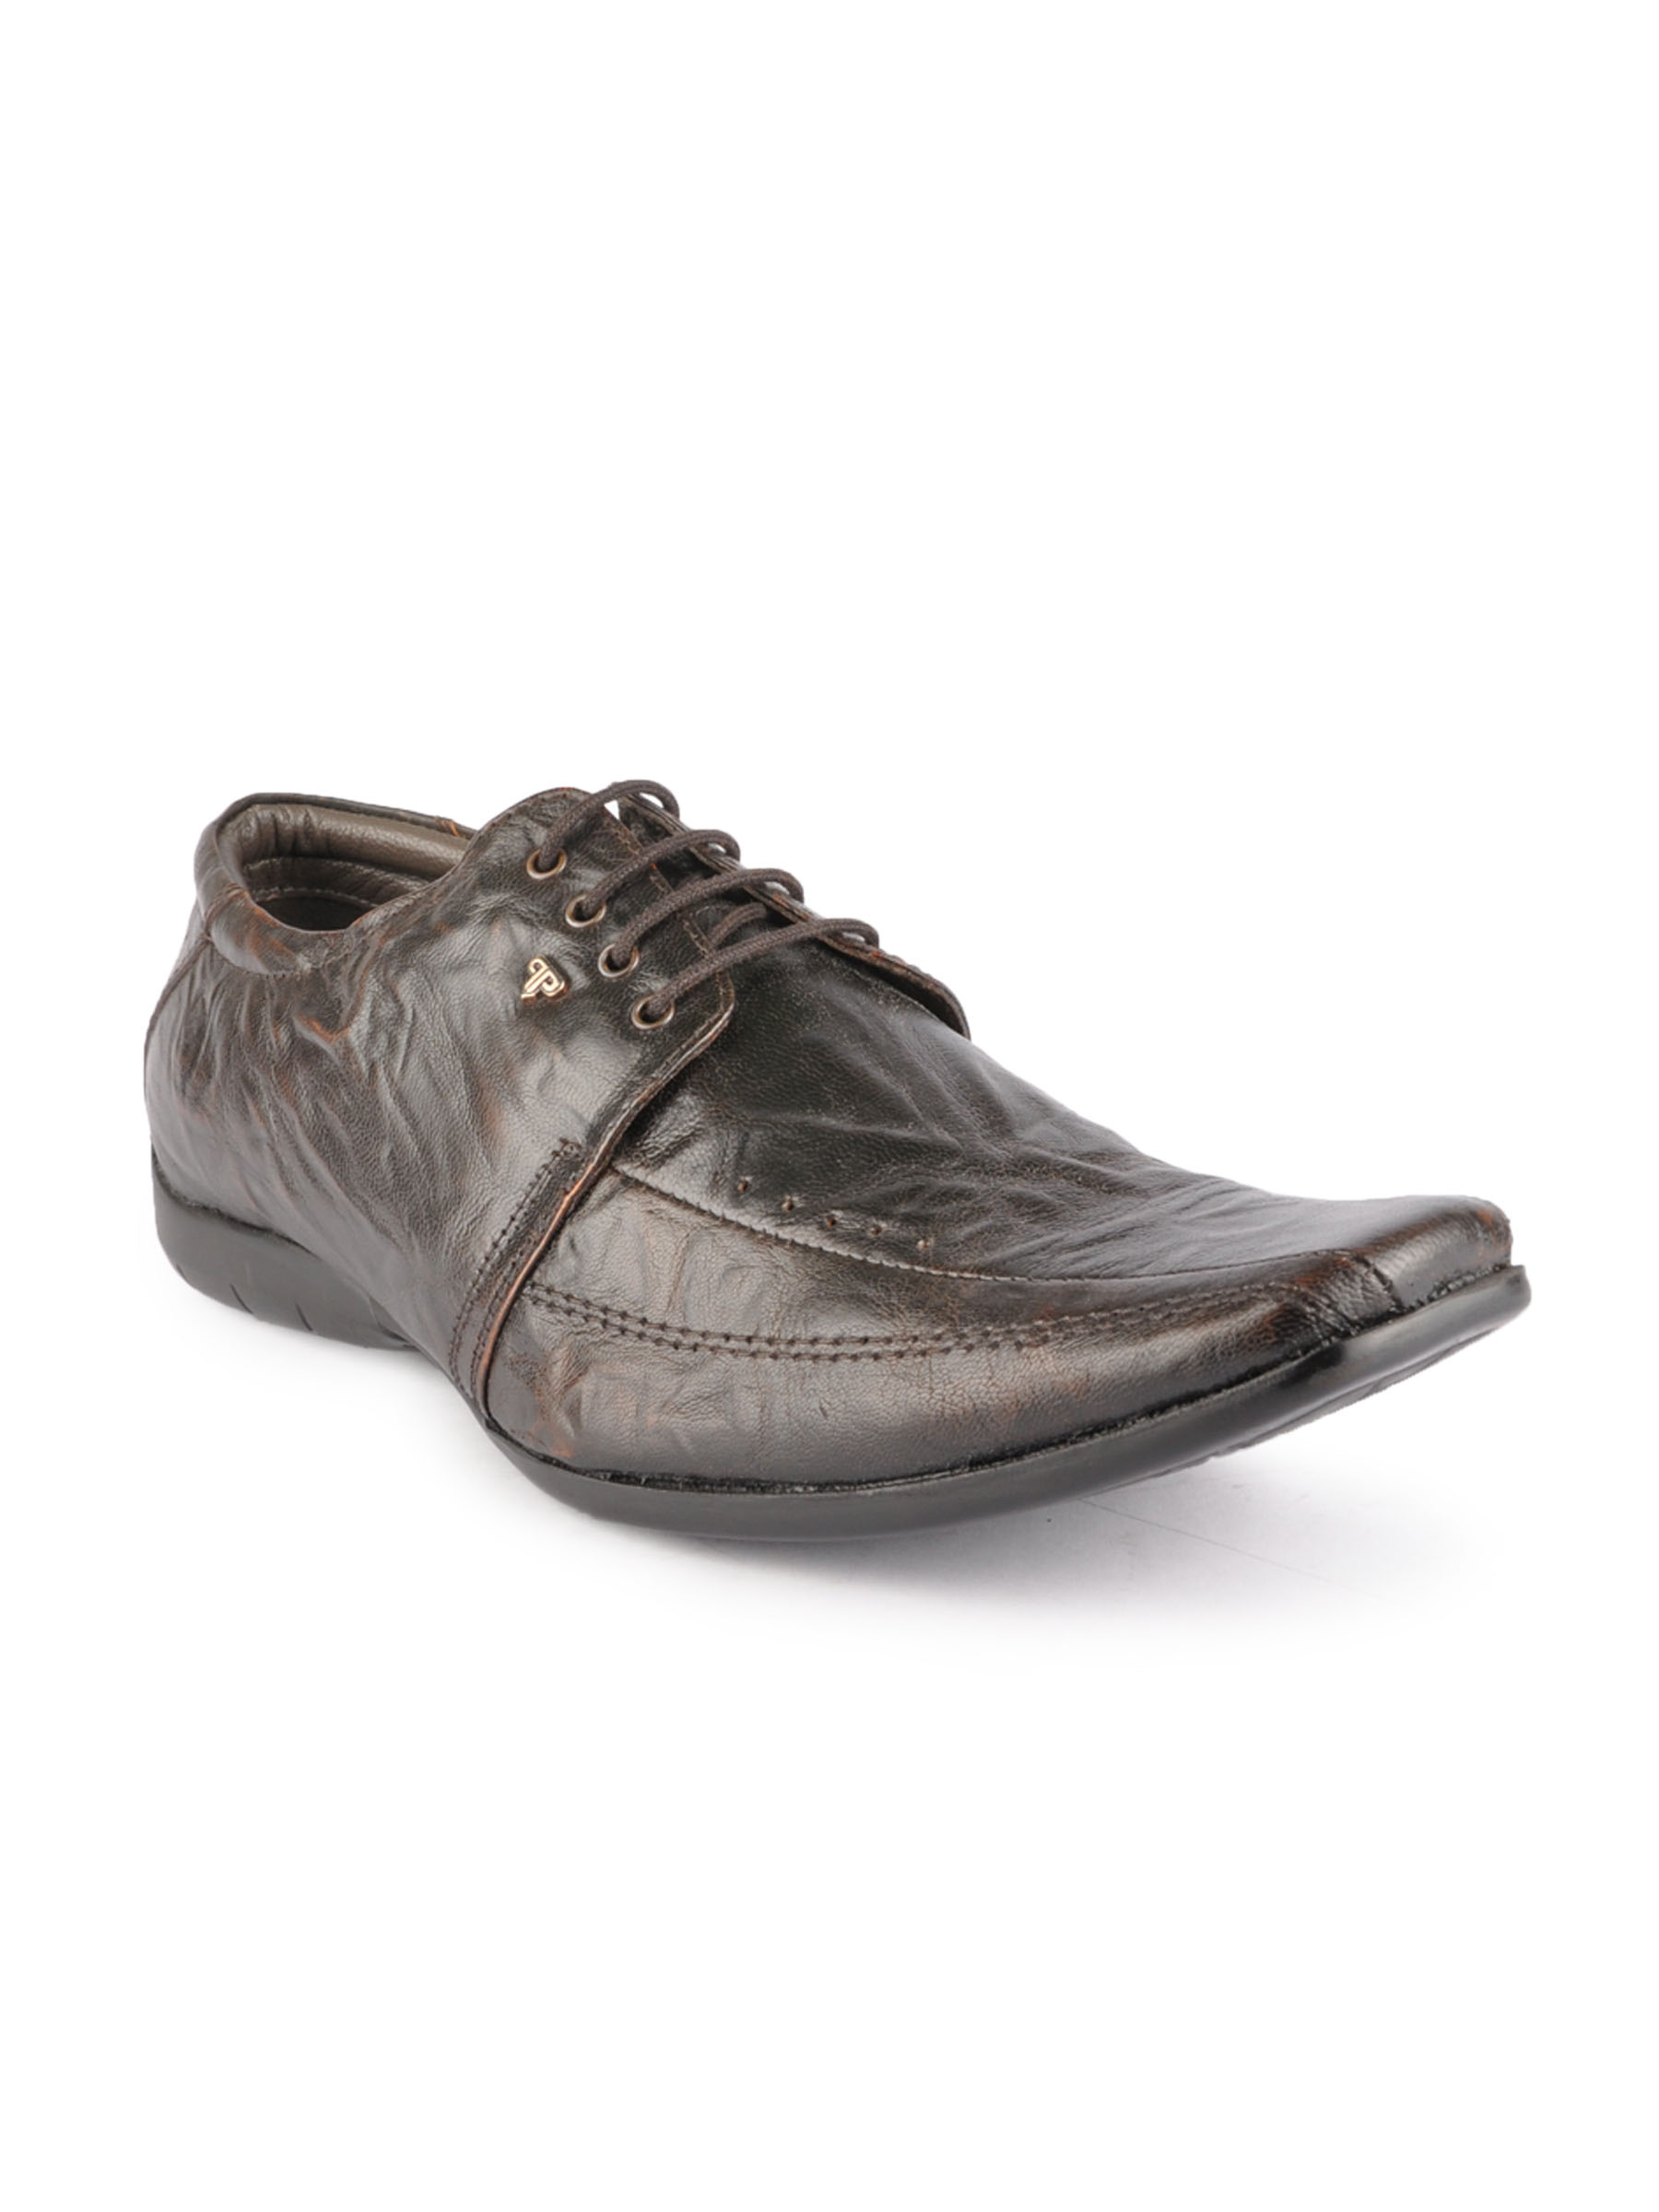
Provogue Men Brown Formal Shoes
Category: Footwear / Shoes / Formal Shoes
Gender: Men
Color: Brown
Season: Fall 2012
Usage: Formal